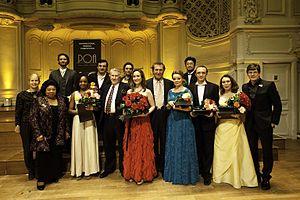
Paris Opera Awards est un concours international de chant lyrique, sous le patronage de la Représentation en France de la Commission européenne qui est initié sur le Web et clos par une soirée de gala final à la Salle Gaveau à Paris.